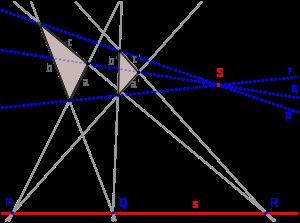
En mathématiques, le théorème de Desargues, du nom du mathématicien et architecte Girard Desargues, est un théorème de géométrie projective, qui possède plusieurs variantes en géométrie affine. Il s'énonce uniquement en matière d'alignement de points et d'intersection de droites.
Dans une approche axiomatique de la géométrie projective, un plan projectif est une structure comprenant un ensemble de points, un ensemble de droites, et une relation, dite d'incidence, entre points et droites qui vérifie les axiomes d'incidence. S'il satisfait de plus le théorème de Desargues, pris alors comme axiome, il s'agit d'un plan projectif arguésien.